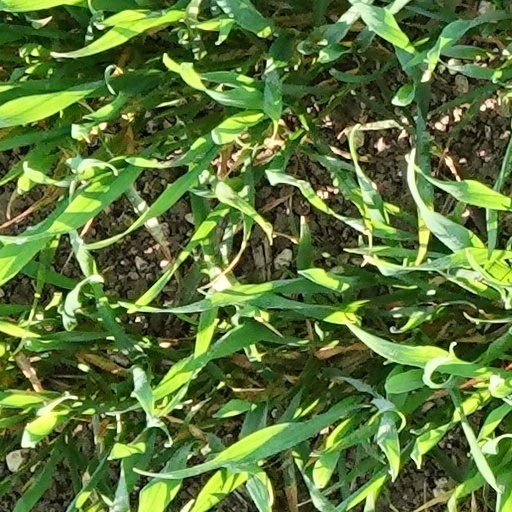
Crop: wheat